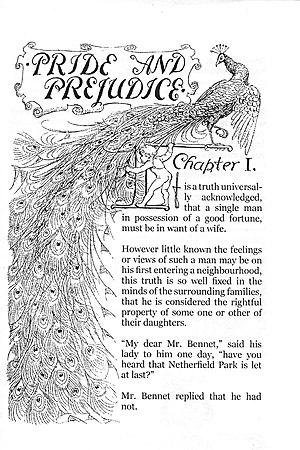
Incipit de l'édition de Pride and Prejudice de 1894, éditée par John Allen et illustrée par Hugh Thomson
Un incipit désigne les premiers mots d'une œuvre musicale chantée ou d'un texte littéraire ; il s'agit donc du début d'un texte, qui peut être religieux ou non, chanté ou non.